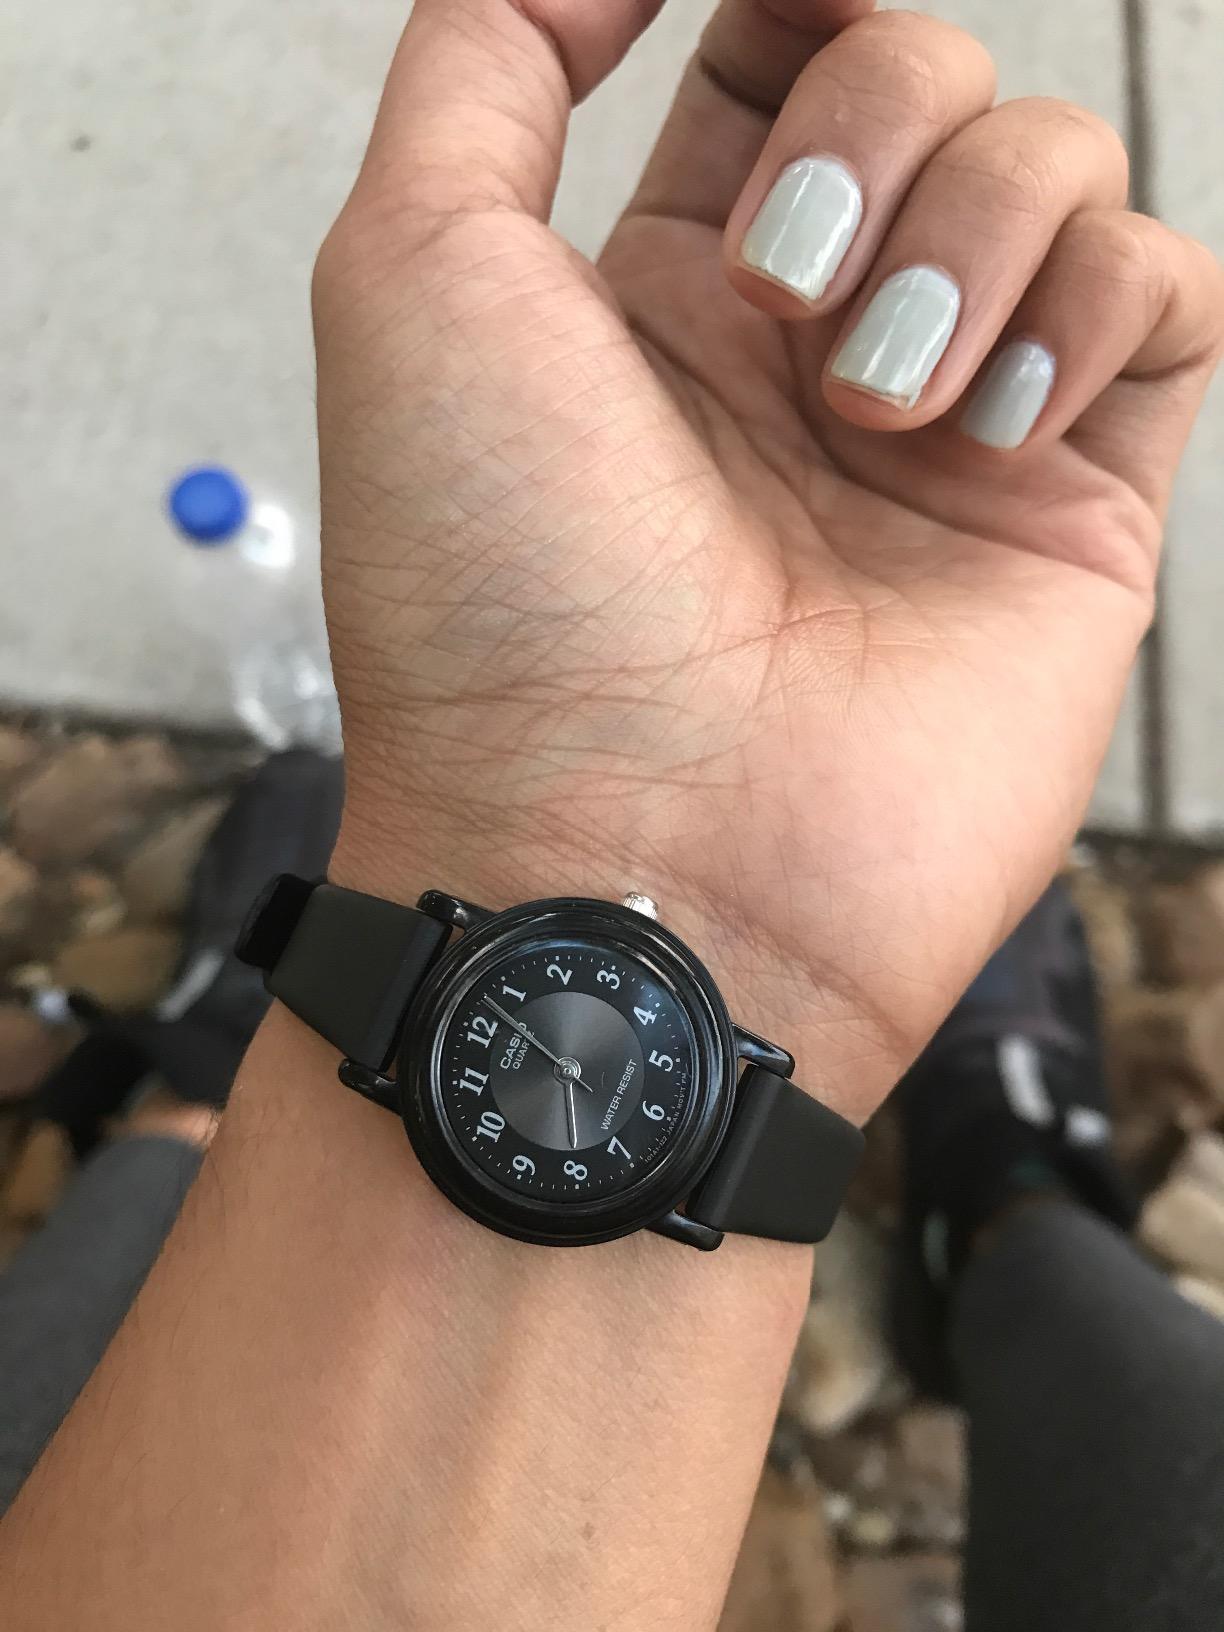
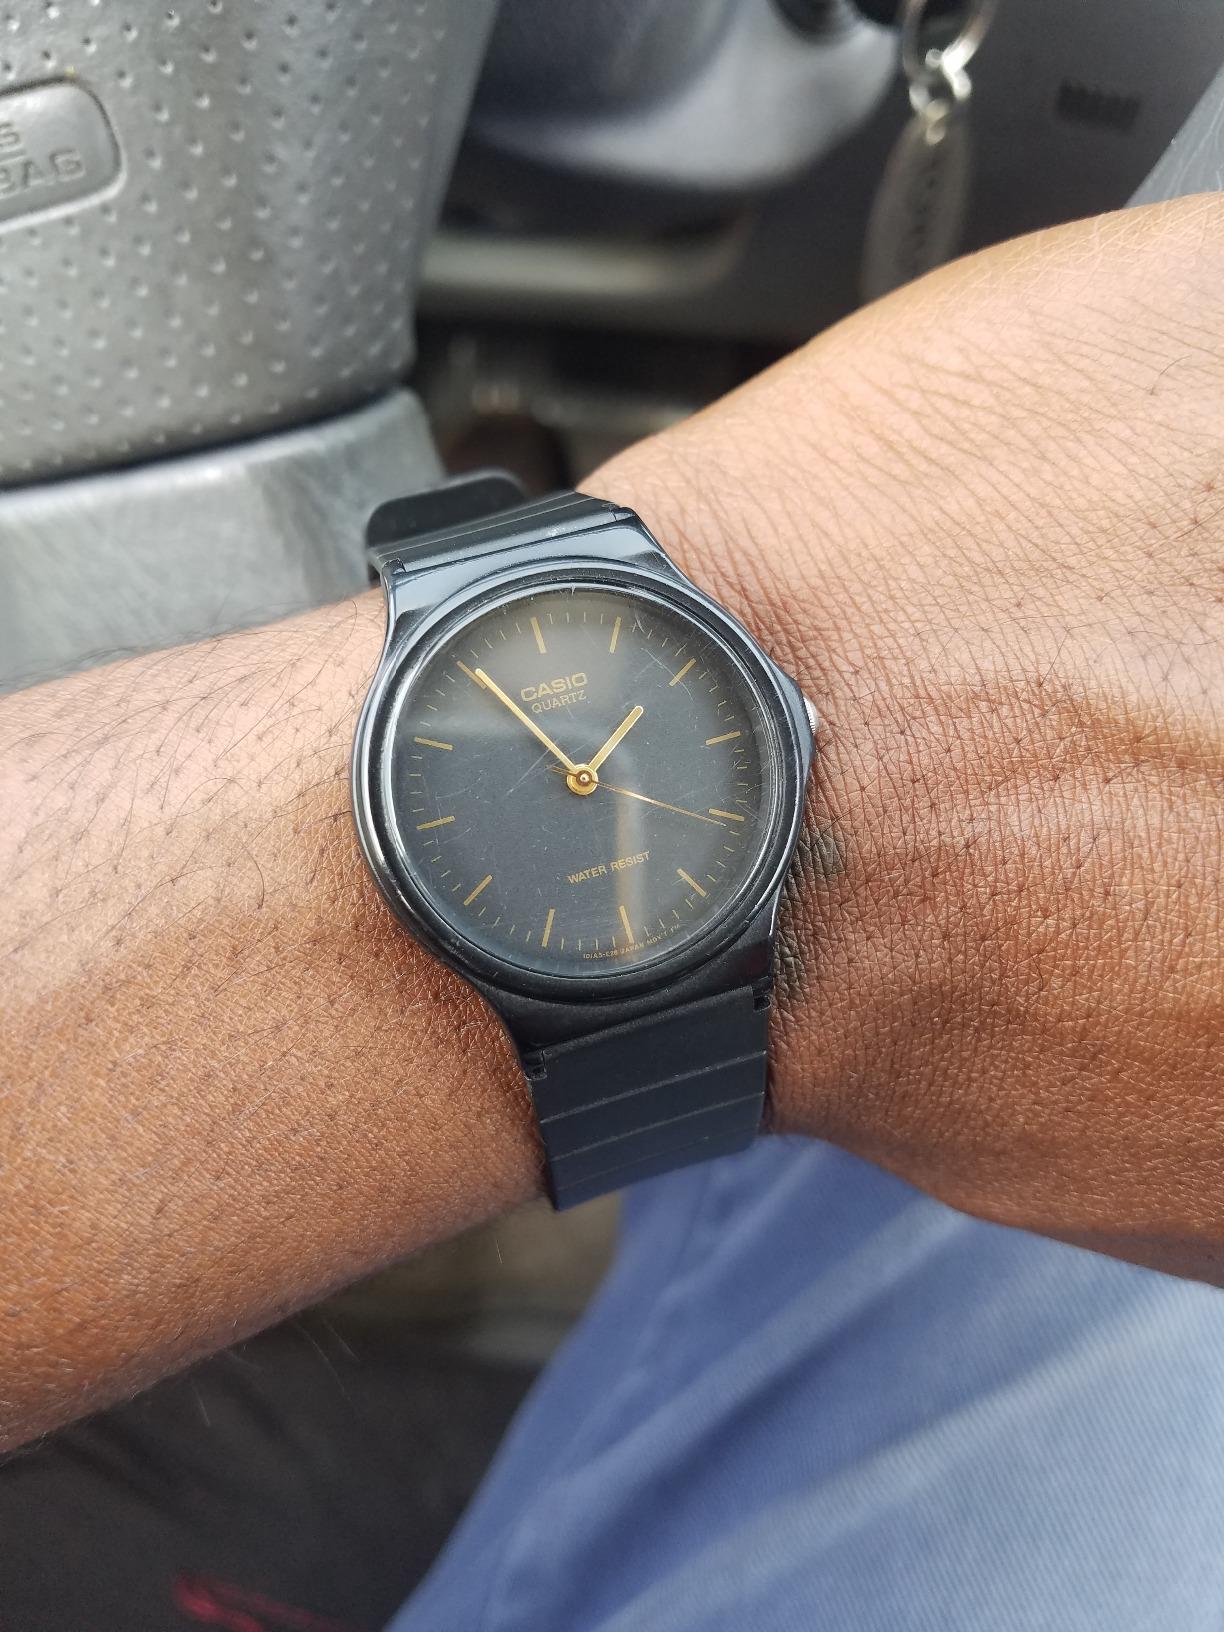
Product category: accessories_watch
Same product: no